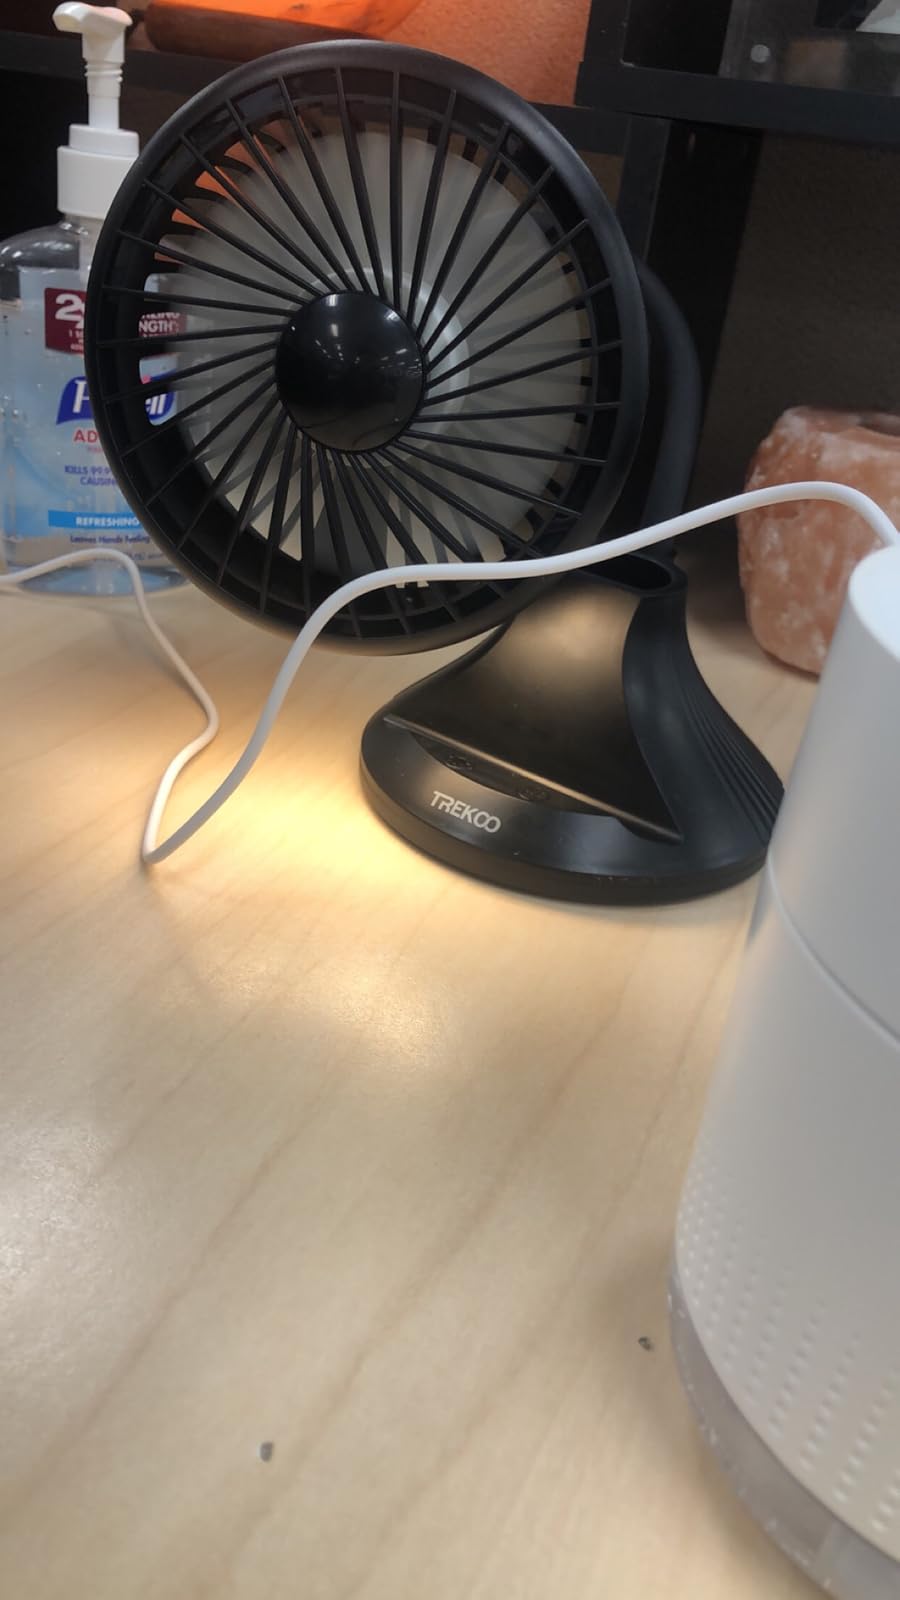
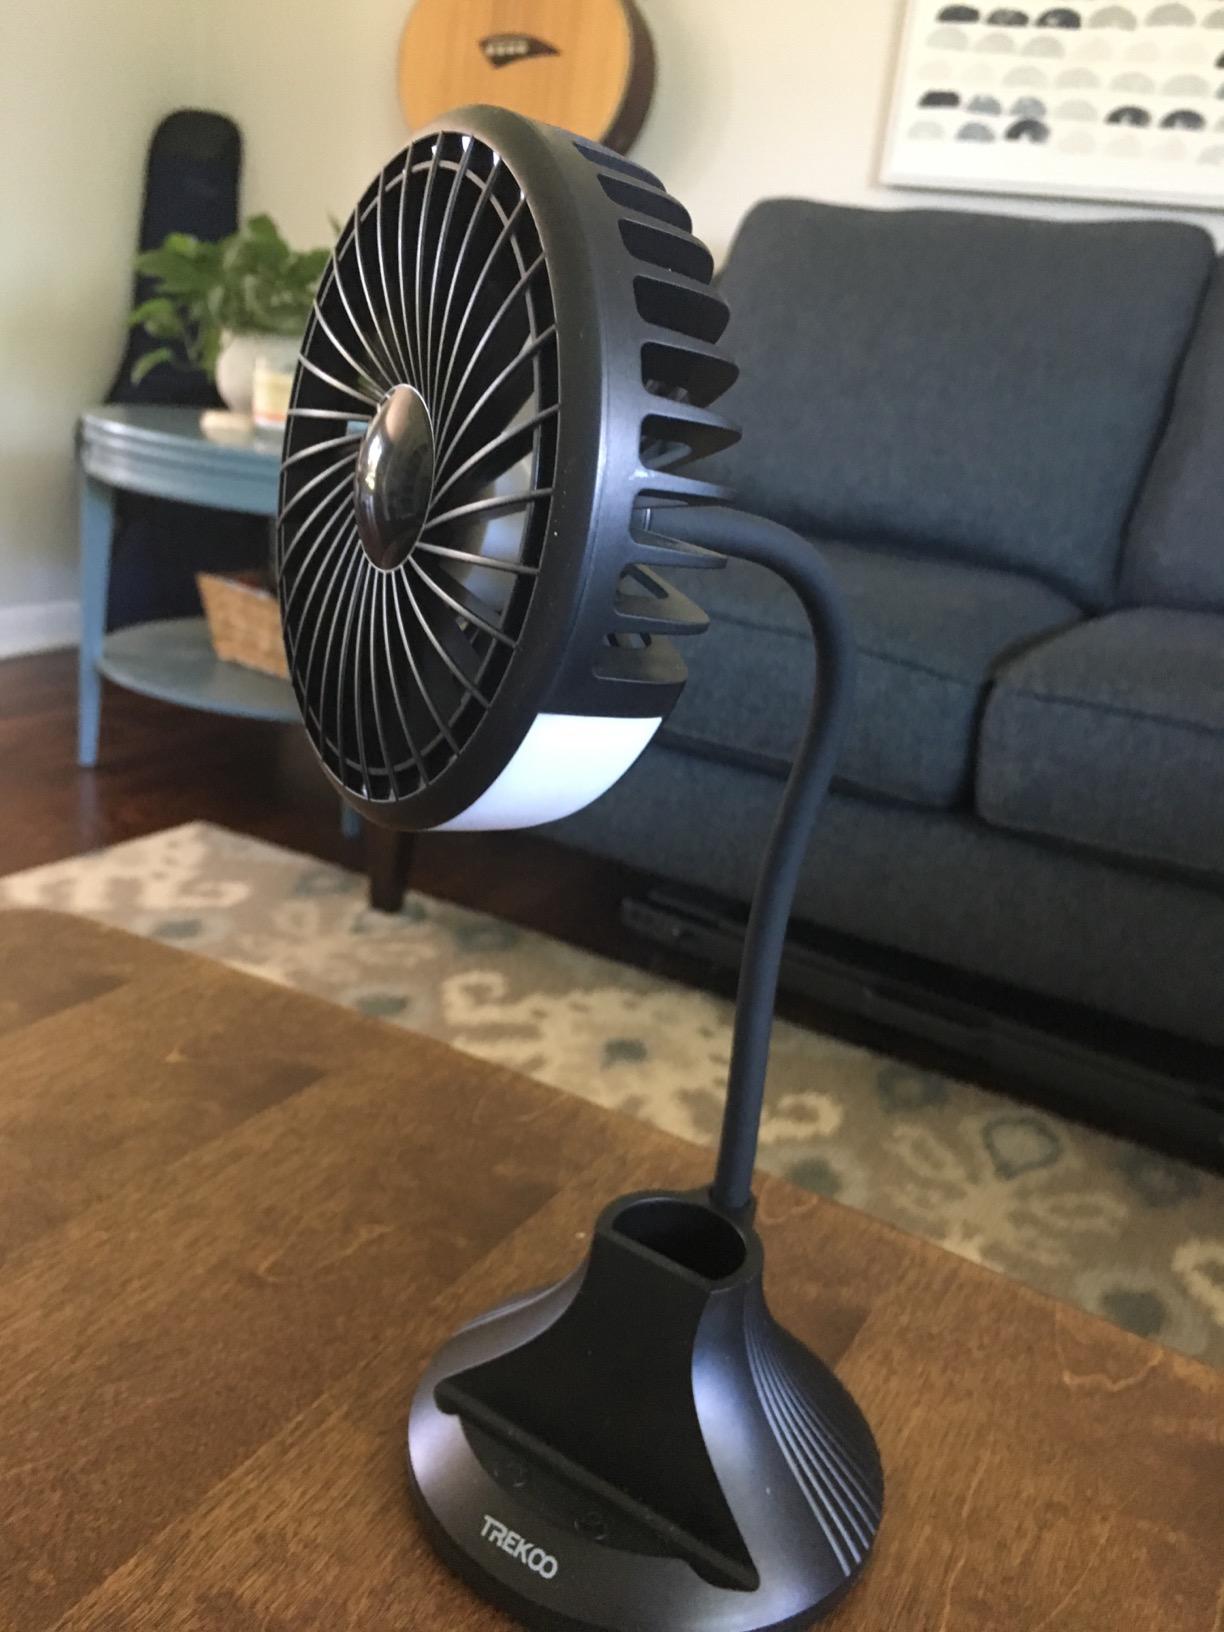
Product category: fan
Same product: yes